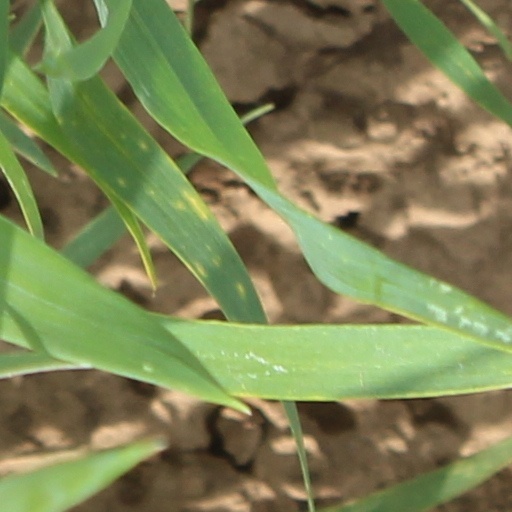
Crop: wheat